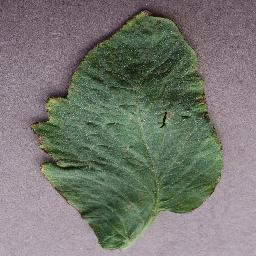
Label: Tomato___Target_Spot